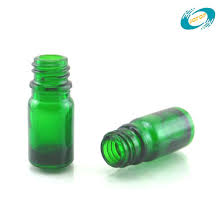
Label: glass